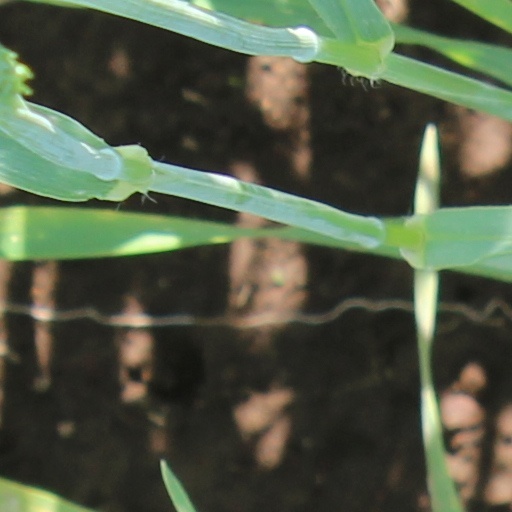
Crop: wheat